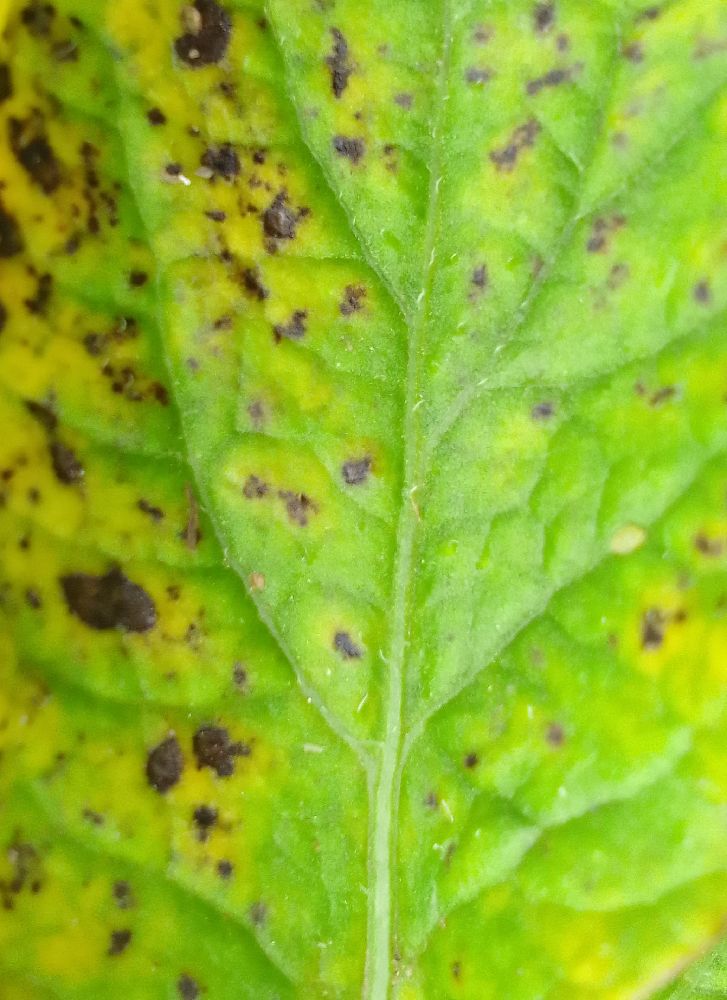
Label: Early blight